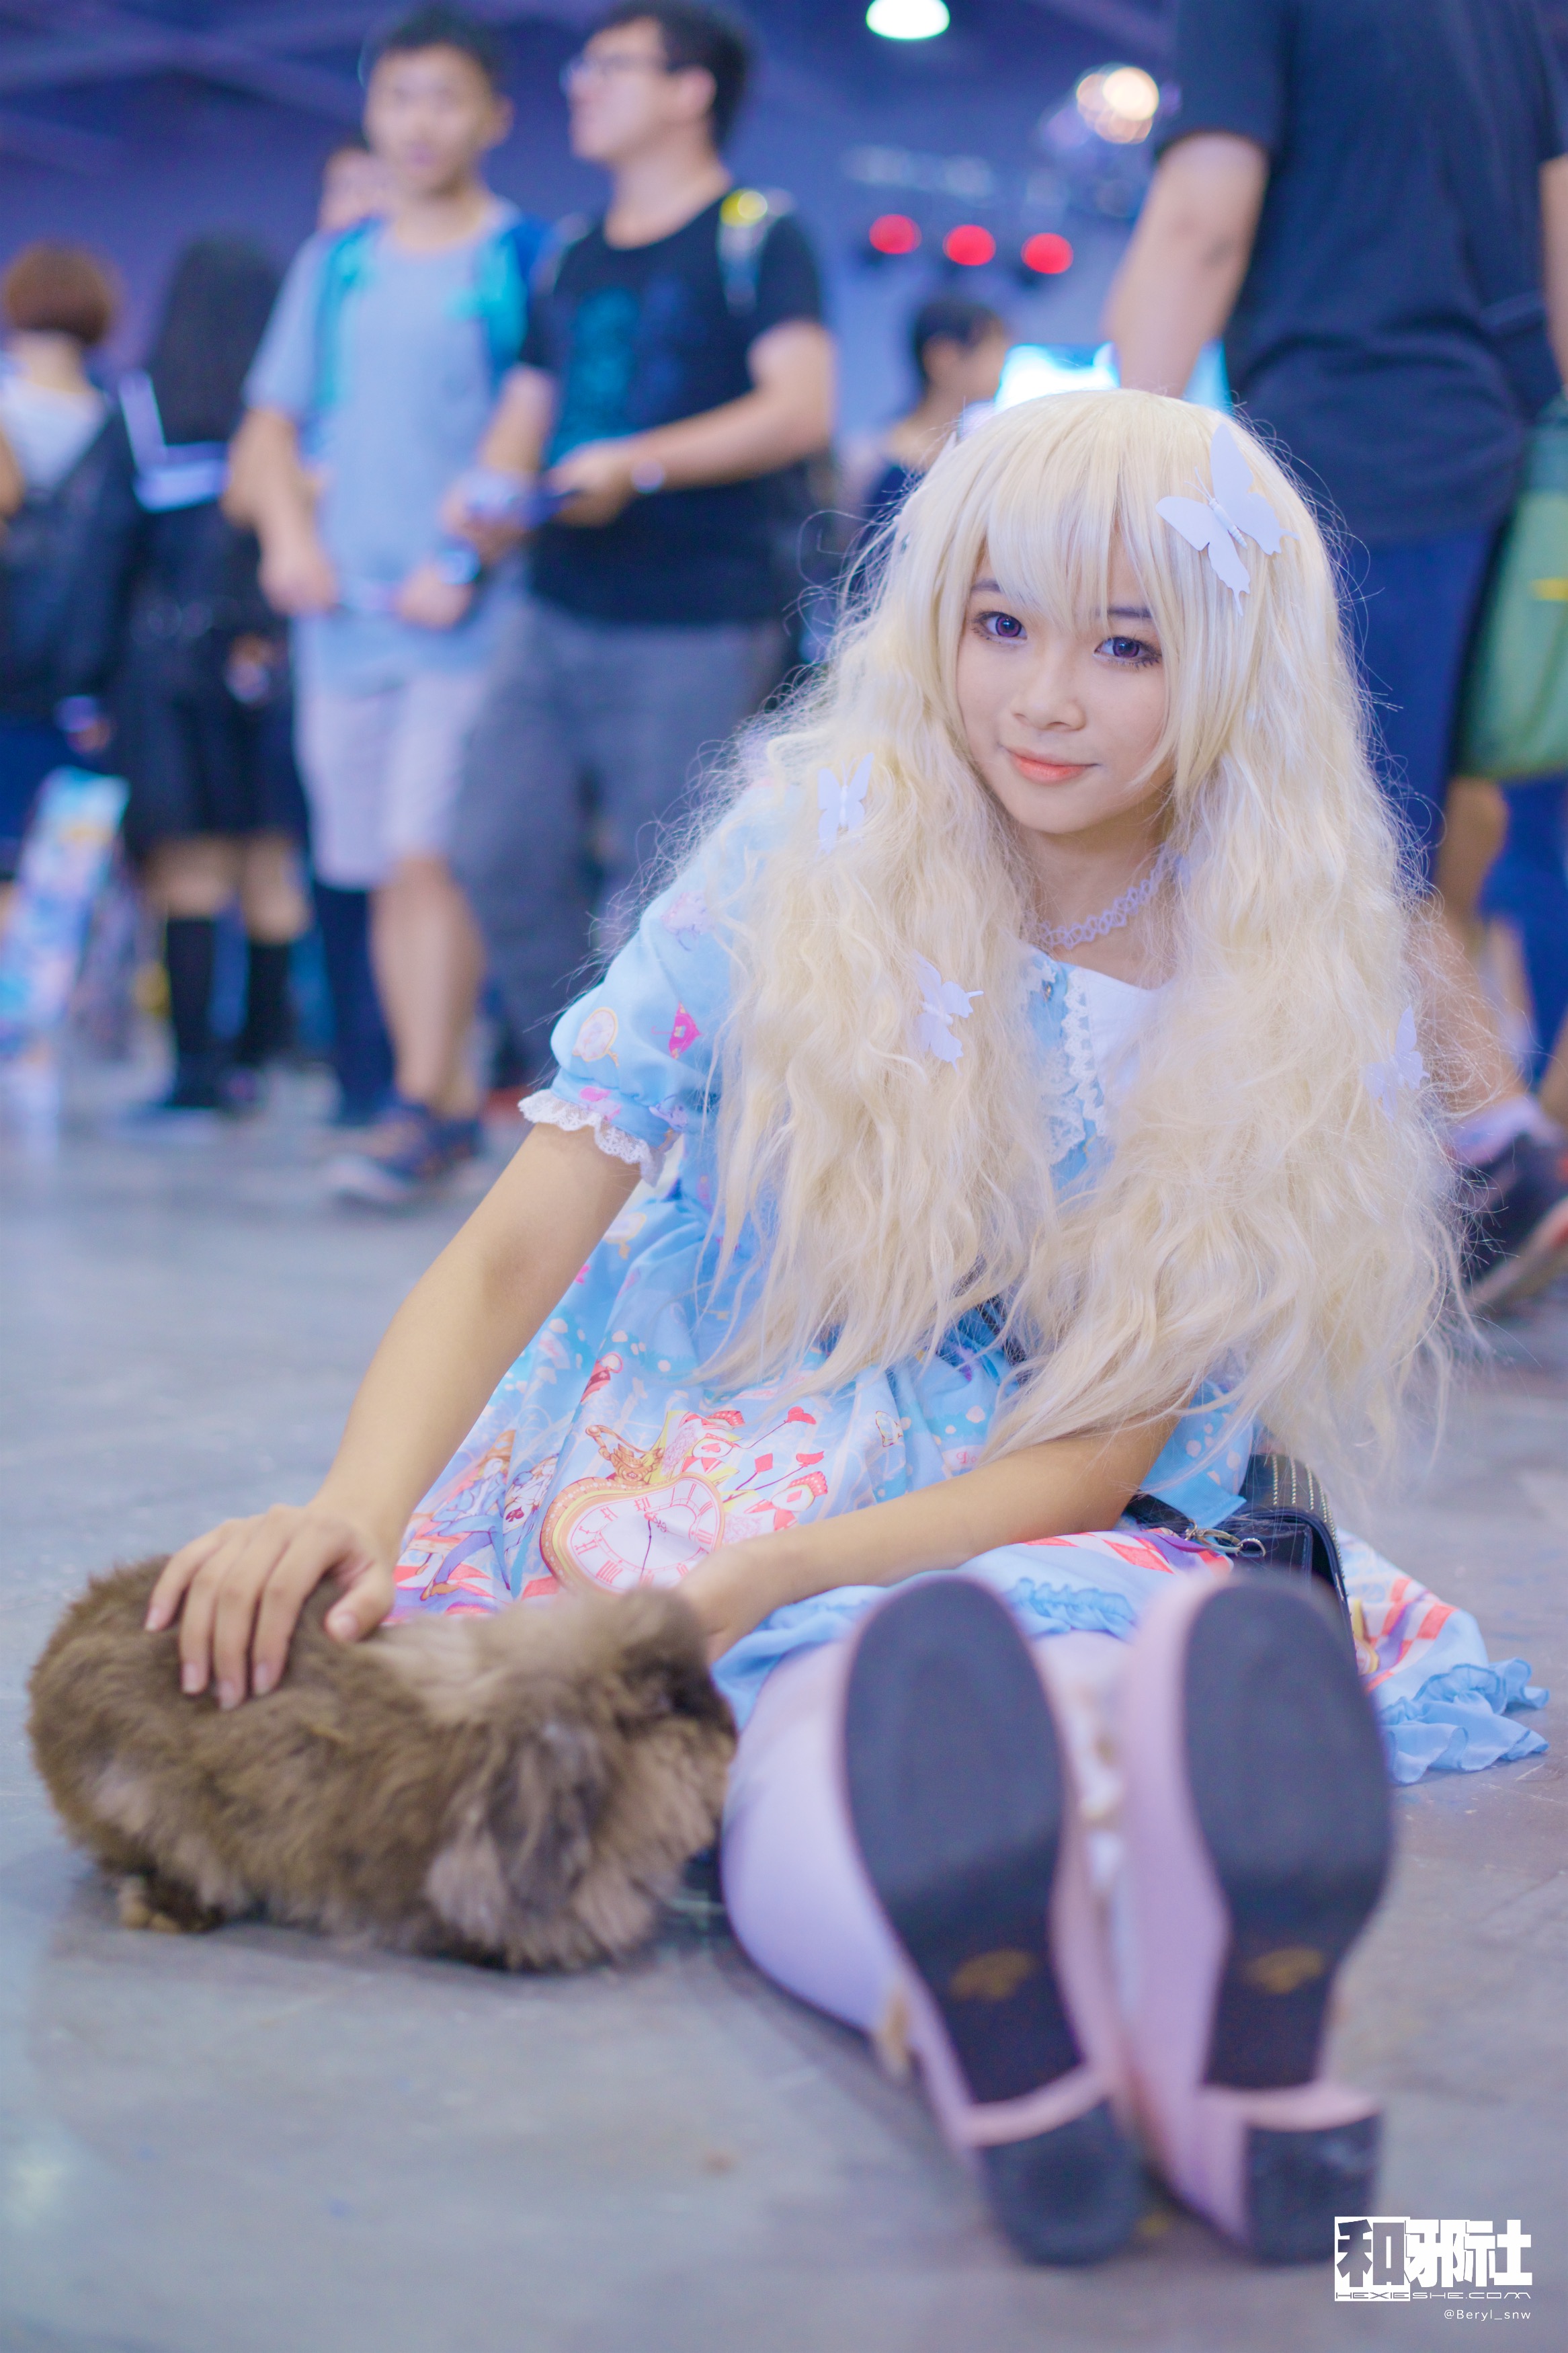
girl, cute, portrait, fashion, nikon, clothing, face, cosplay, girls, 50mm, japanese, blond, costume, nikond800e, teenage, anime, comic, comiccon, ffacg, teenagegirl